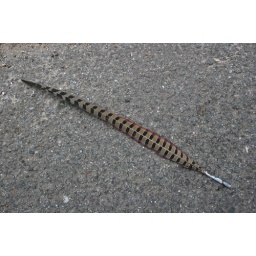
Unfortunately the rest of the bird was splattered all over the road a few yards away.